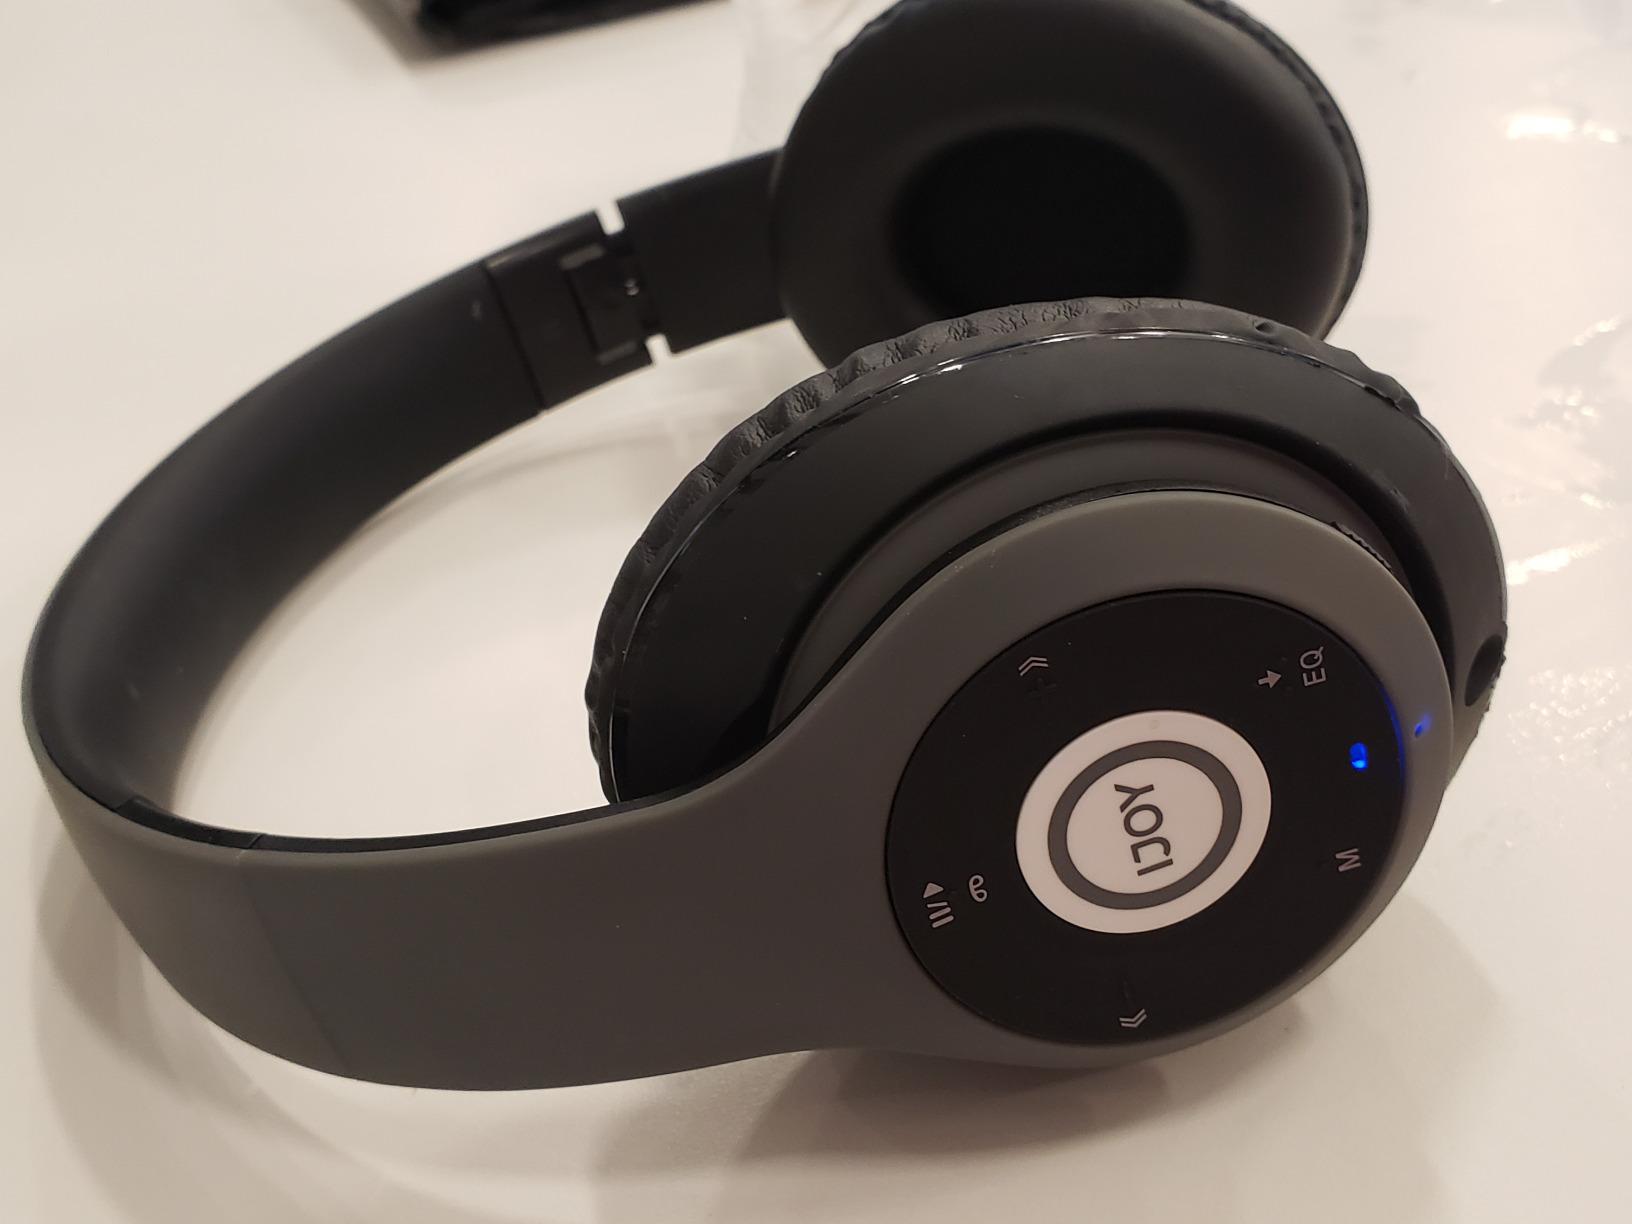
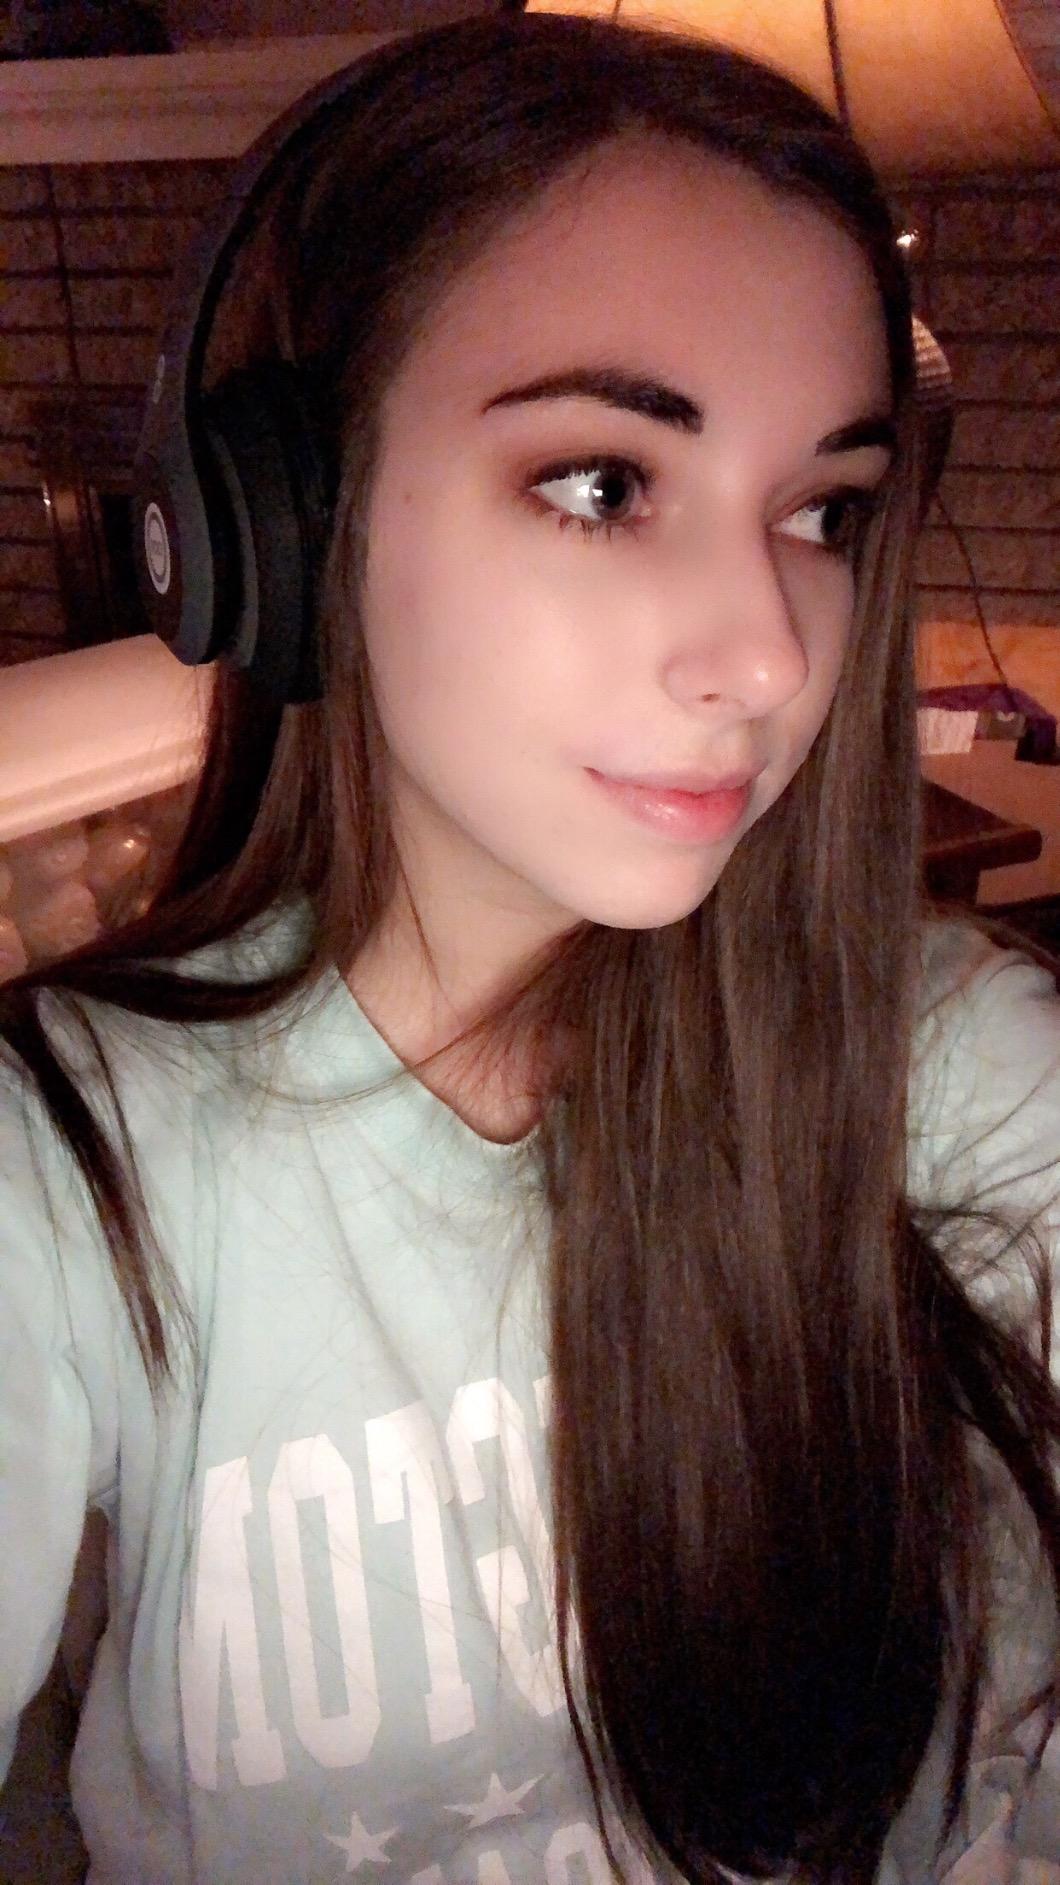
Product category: headphones
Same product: yes